Aqua Twist

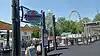
Tsumani Soaker at Six Flags St. Louis

On August 30, 2012, La Ronde's owner Six Flags announced that they would be adding "Aqua Twist" to the park in 2013. On June 1, 2013, the attraction officially opened to the public, making La Ronde the first amusement park in North America to install a ride of its kind.